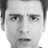
Emotion: surprise